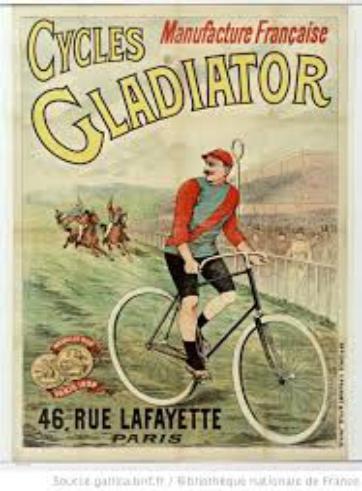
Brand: gladiator cycle
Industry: Food